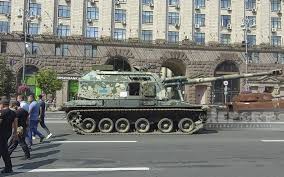
Label: 2S19_MSTA